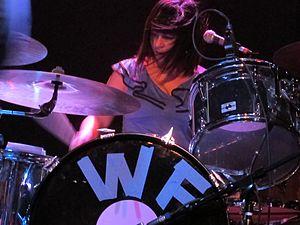
Janet Lee Weiss, née le 24 septembre 1965 à Hollywood, en Californie, est une musicienne américaine.